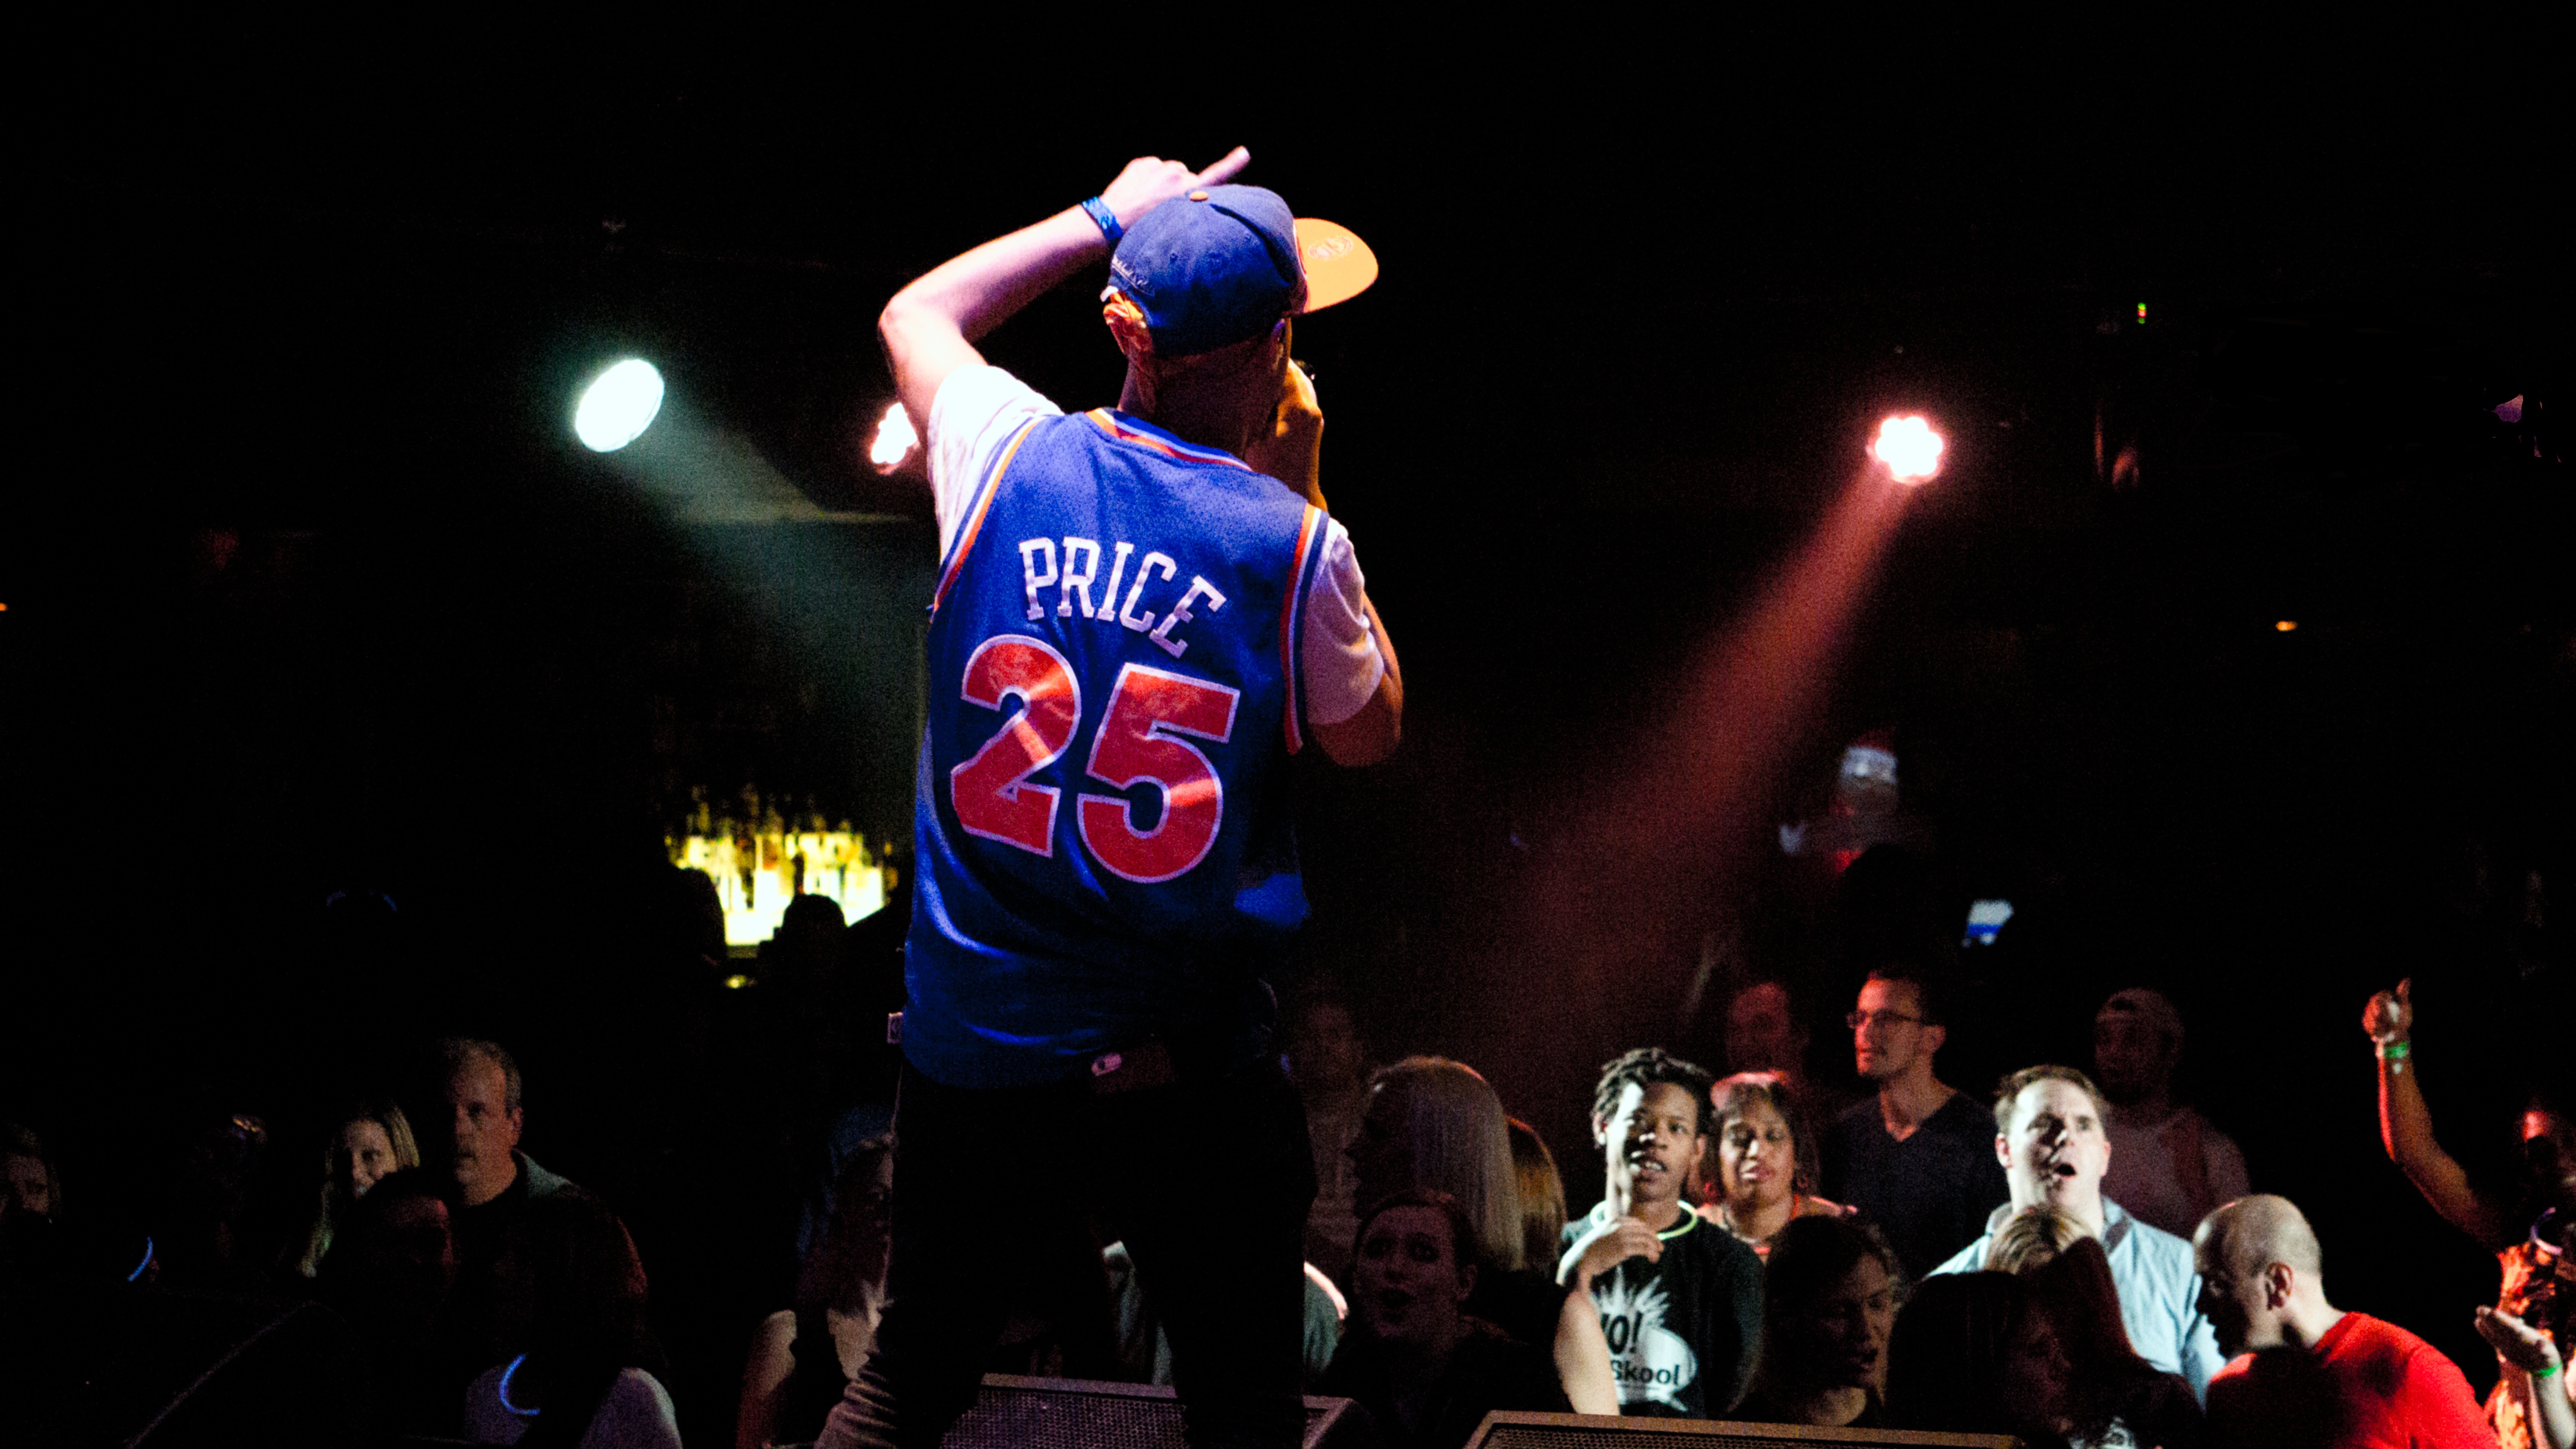
rock, music, night, crowd, concert, singer, band, audience, live, show, microphone, mic, performer, musician, live music, lights, stage, sports, performance, singing, event, song, entertainment, nightclub, stage lights, musical theatre, basketball moves